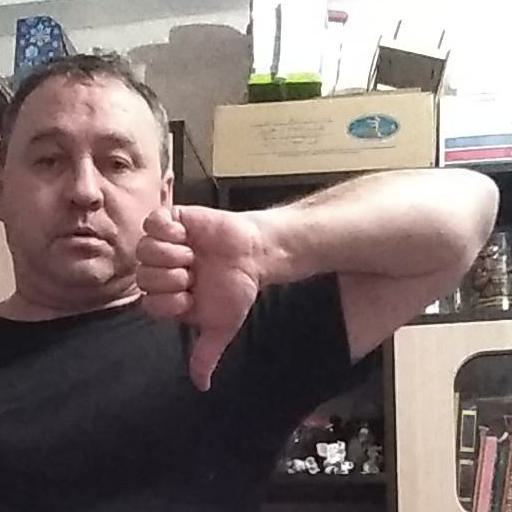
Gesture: dislike